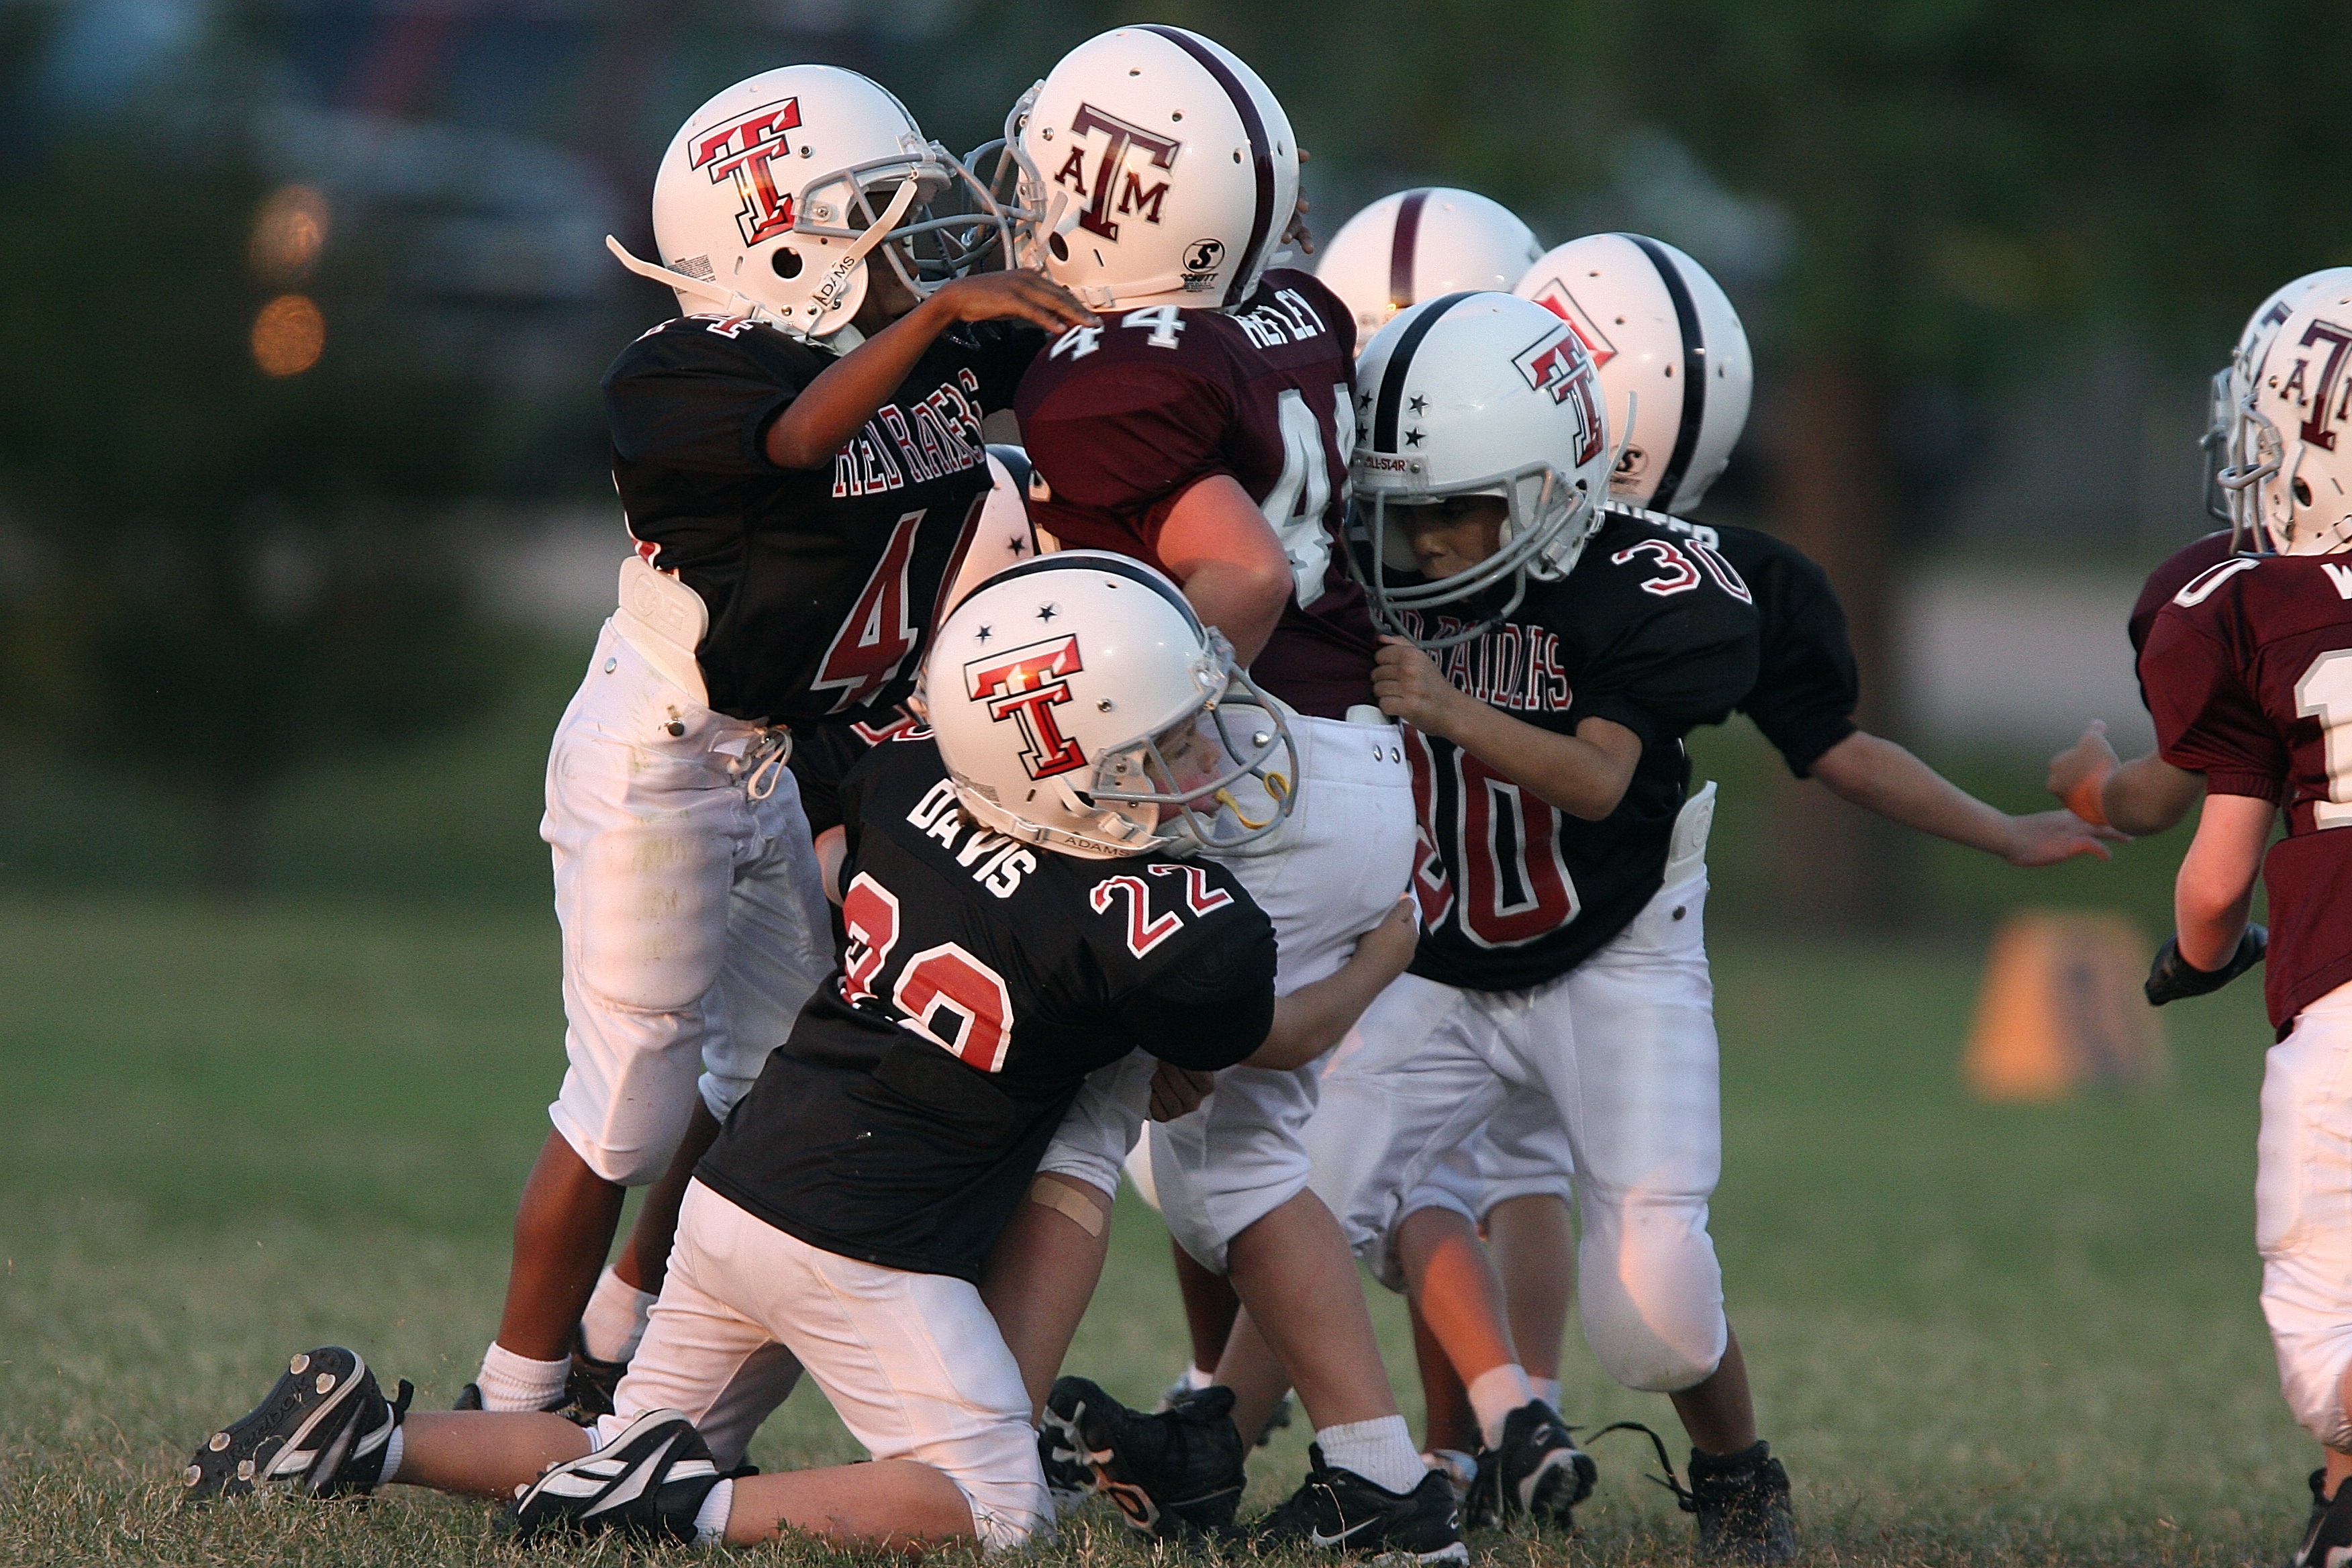
grass, sport, field, game, play, green, action, soccer, football, american, team, american football, sports, helmet, ball, attack, teamwork, effort, players, texas, athlete, defense, texan, tackle, football player, offense, youth league, ball game, pigskin, canadian football, gridiron football